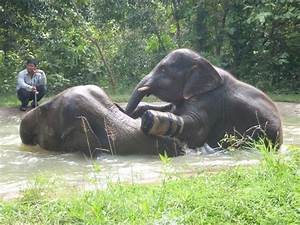
Label: elefante